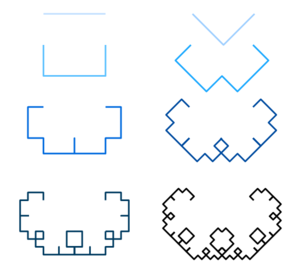
En mathématiques, la courbe de Lévy ou courbe en C est une courbe fractale.